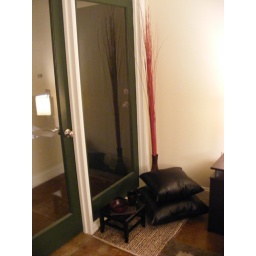
Downtown Studio Apartment - my little floor seating area in the bedroom